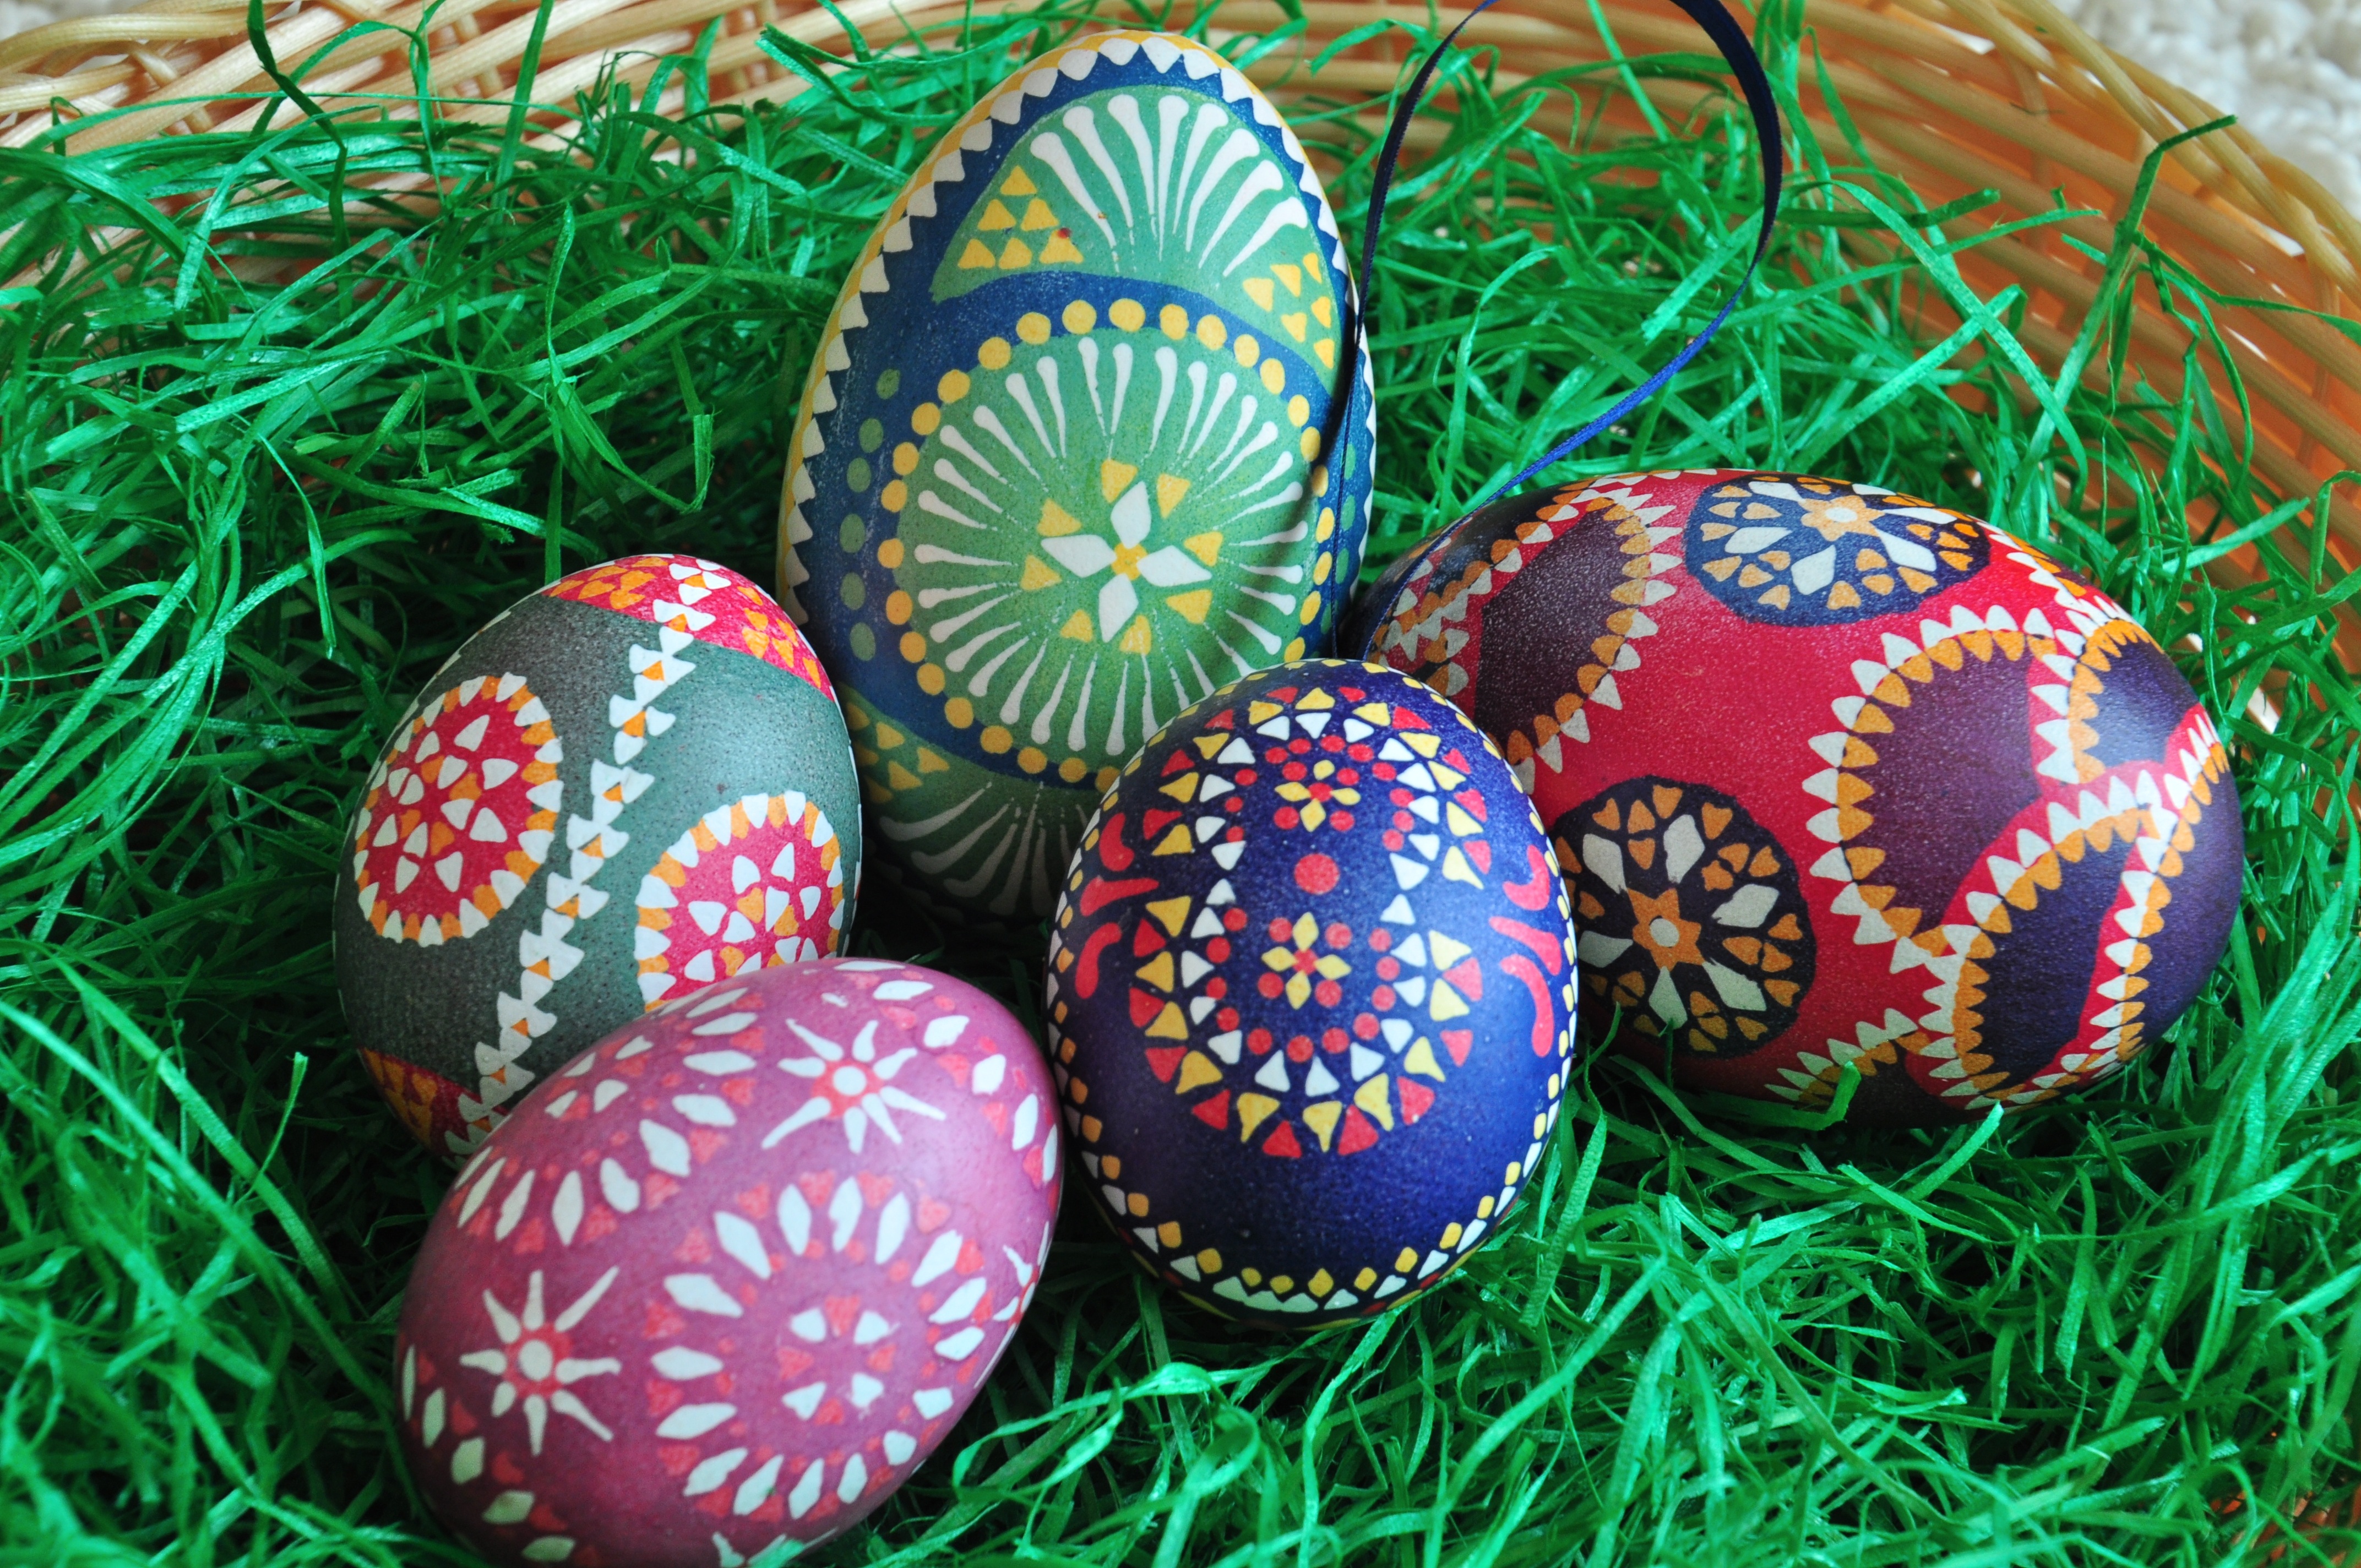
grass, food, holiday, colorful, christmas, deco, christmas decoration, painted, easter, easter eggs, easter egg